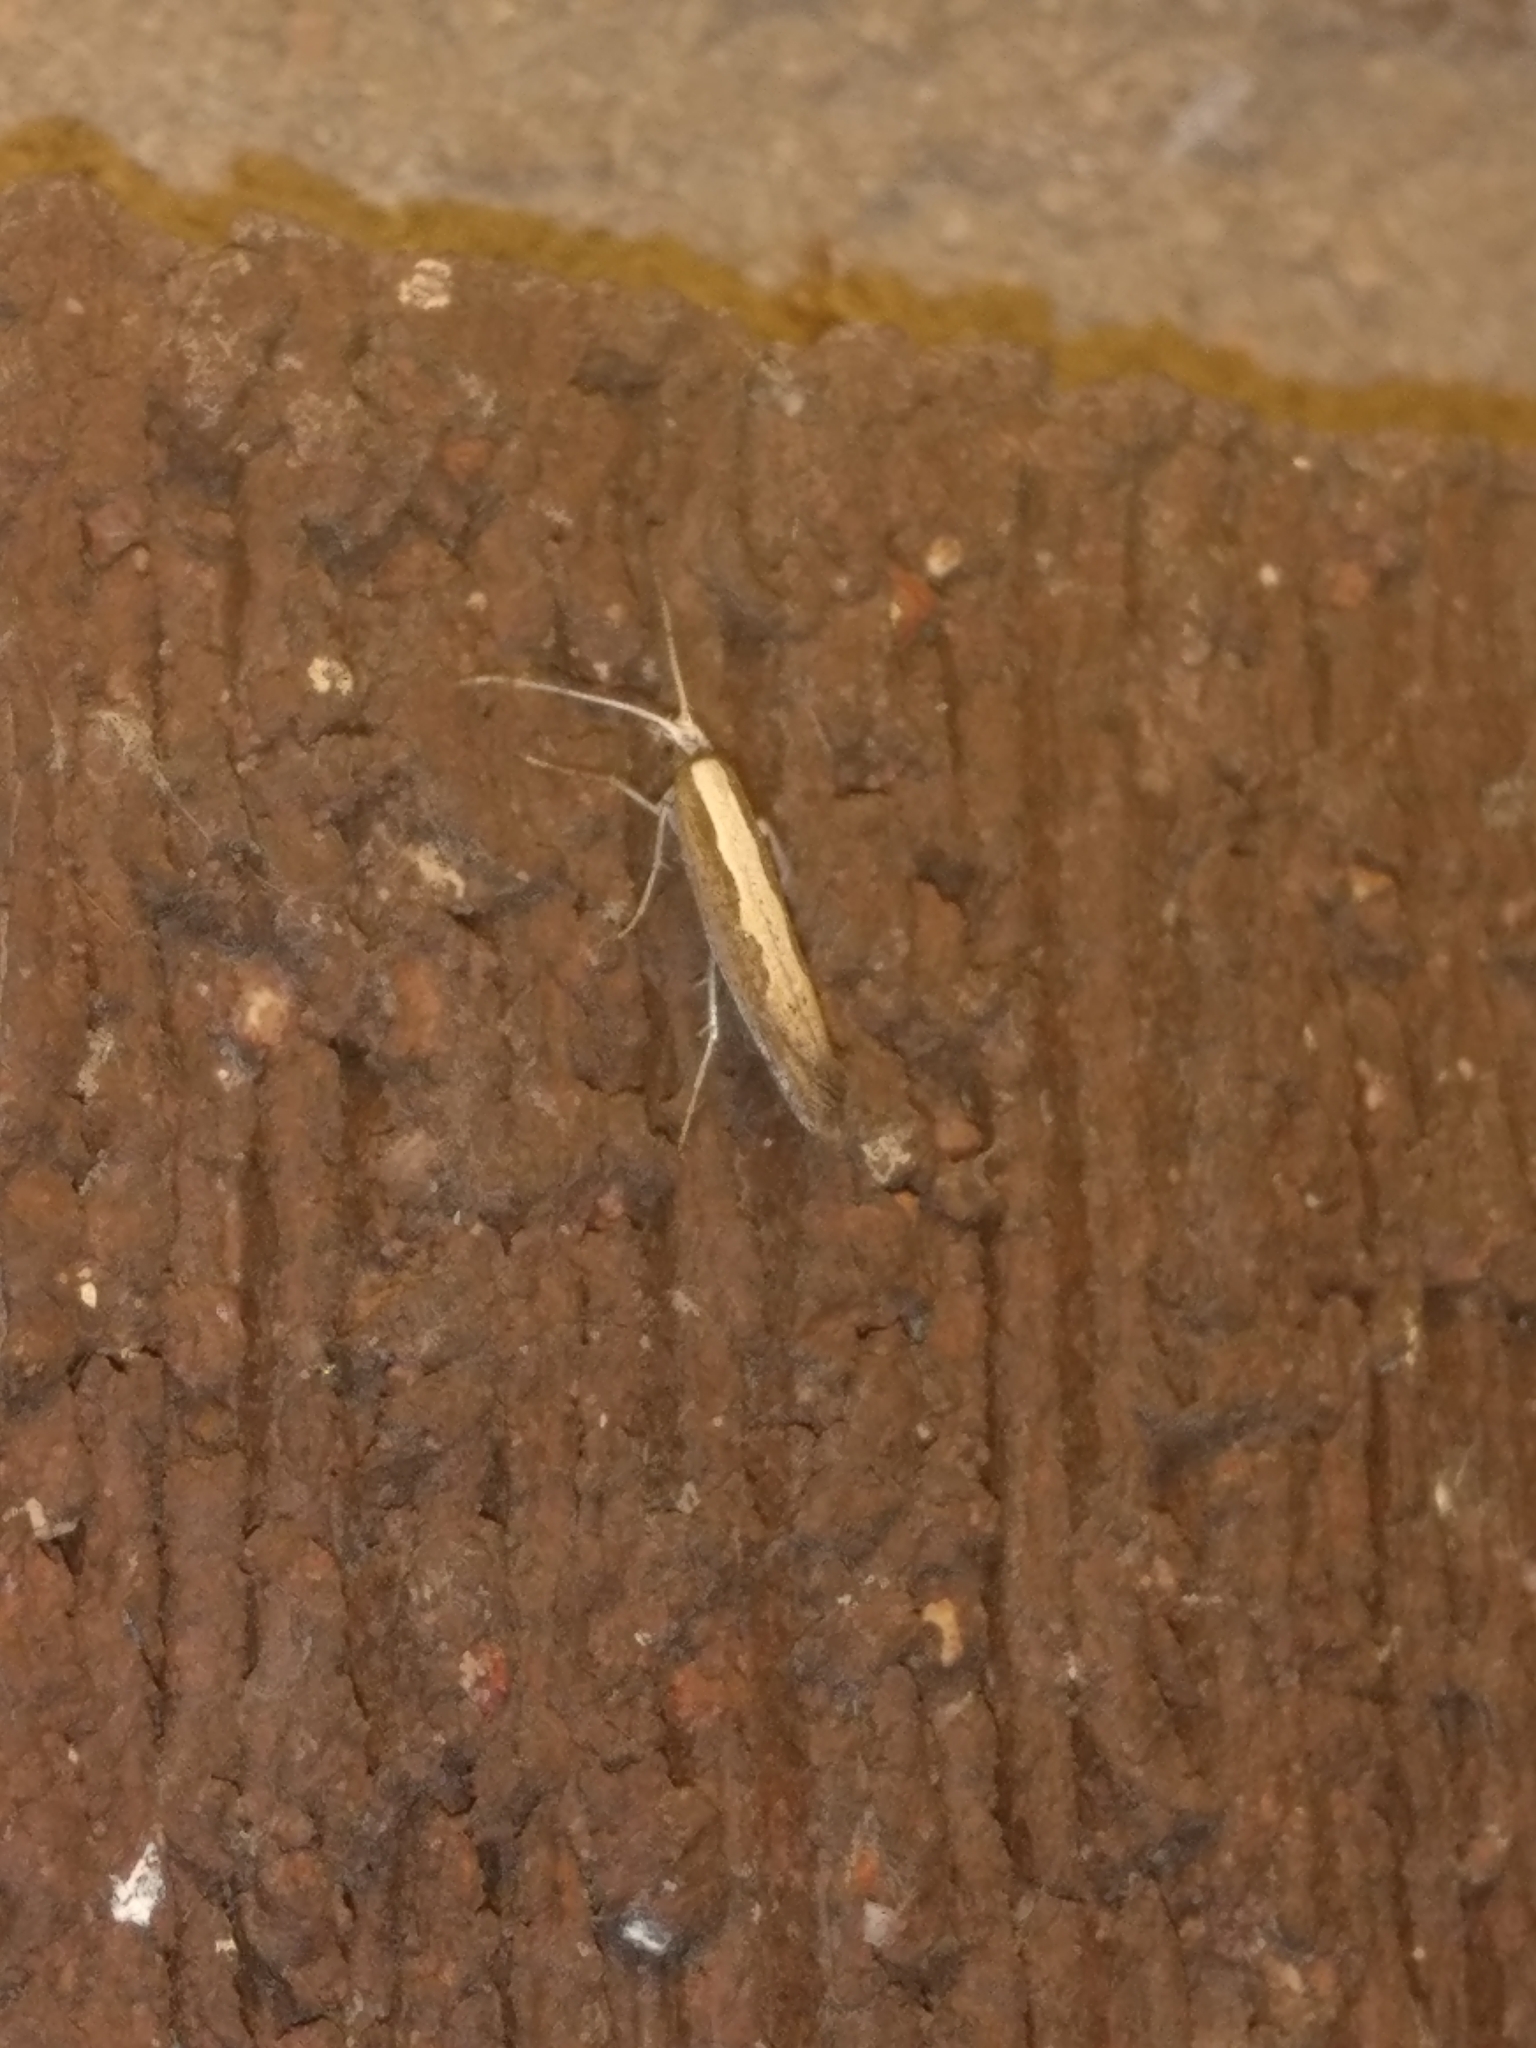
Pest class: diamondback_moth